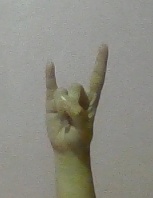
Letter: la